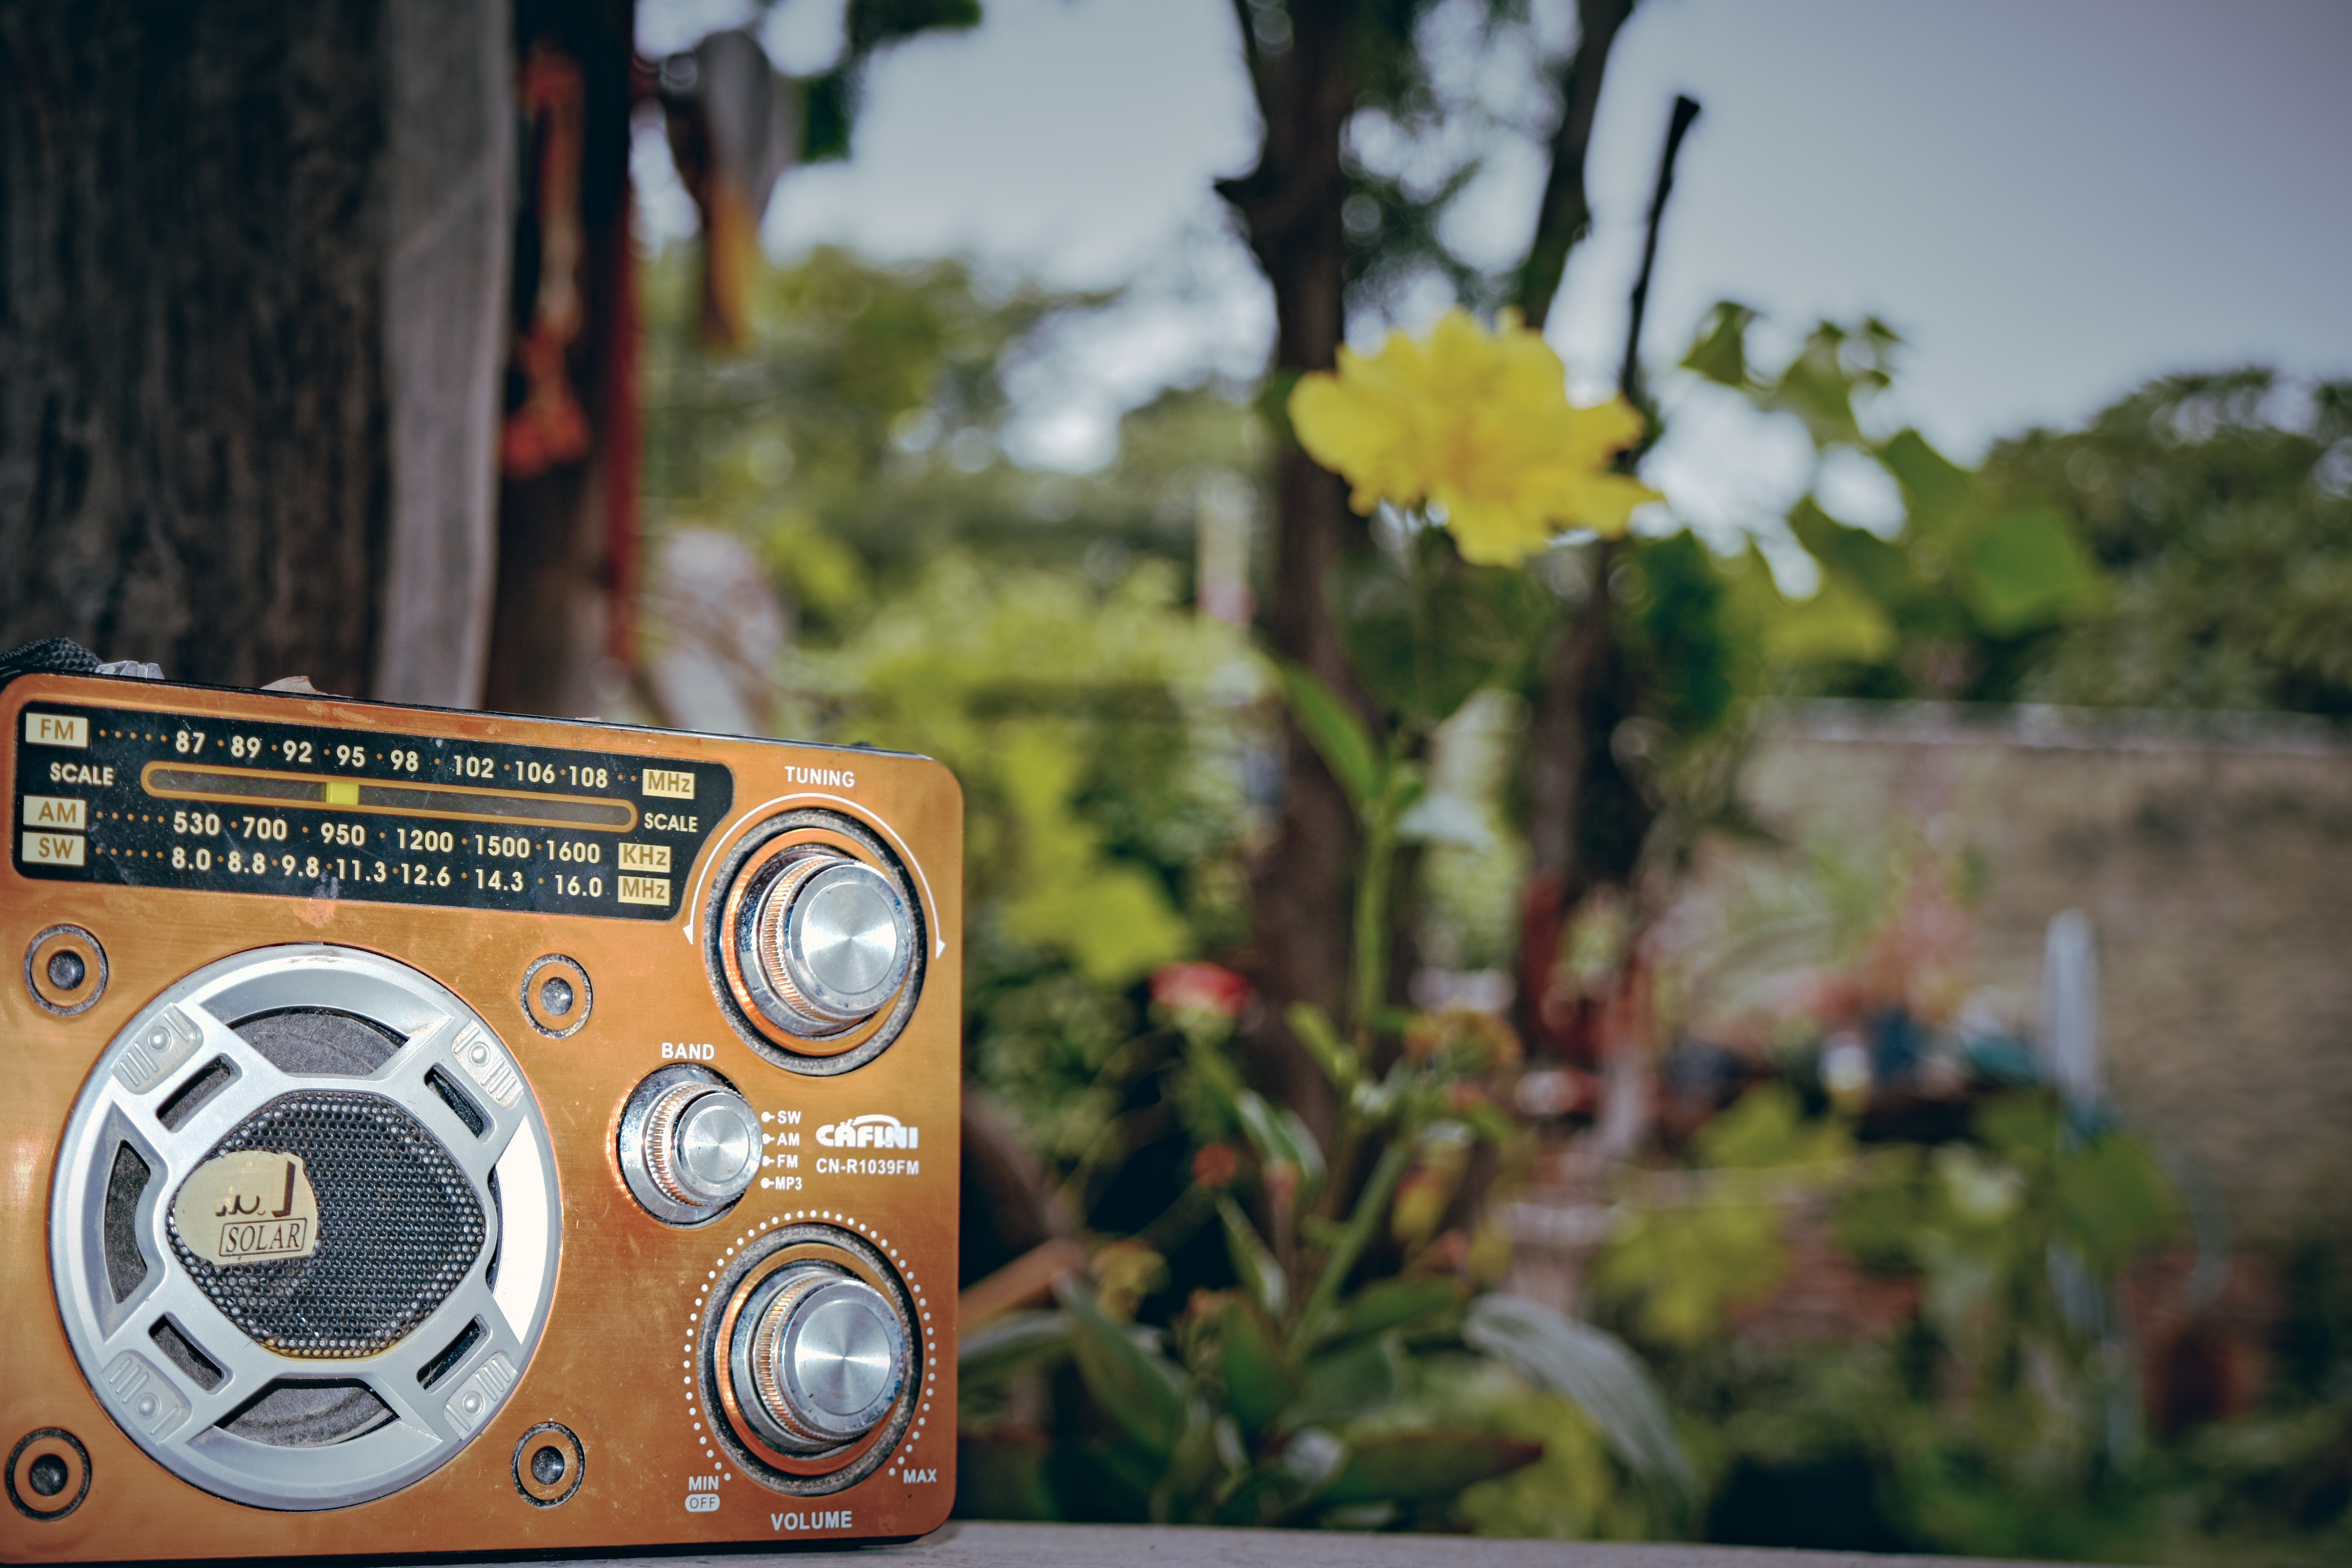
radio, electronics, camera, boombox, plant, cameras optics, technology, tree, car, photography, electronic device, vehicle, flower, wildflower, digital camera